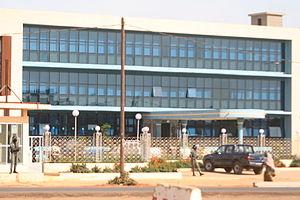
Le Parti démocratique sénégalais, est un parti politique sénégalais, généralement considéré comme d’inspiration libérale, fondé en 1974 par l’avocat Abdoulaye Wade. Il est membre du Réseau libéral africain et de l’Internationale libérale.